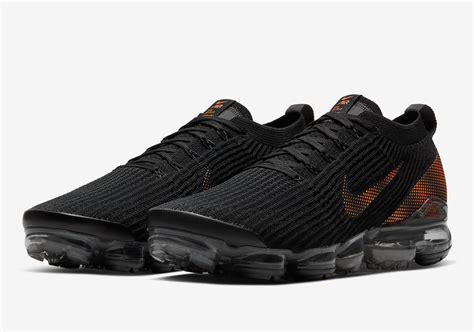
Brand: Nike
Model: Air Vapormax 2021 FK